Edmund Henry Horne

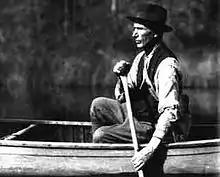
Edmund Horne

Edmund Henry (E.H) Horne (February 13, 1865 – March 15, 1953) was a Canadian businessman and prospector. He was most famous for being the founder of Noranda, a mining and metallurgy company originally from Rouyn-Noranda, Quebec, Canada.